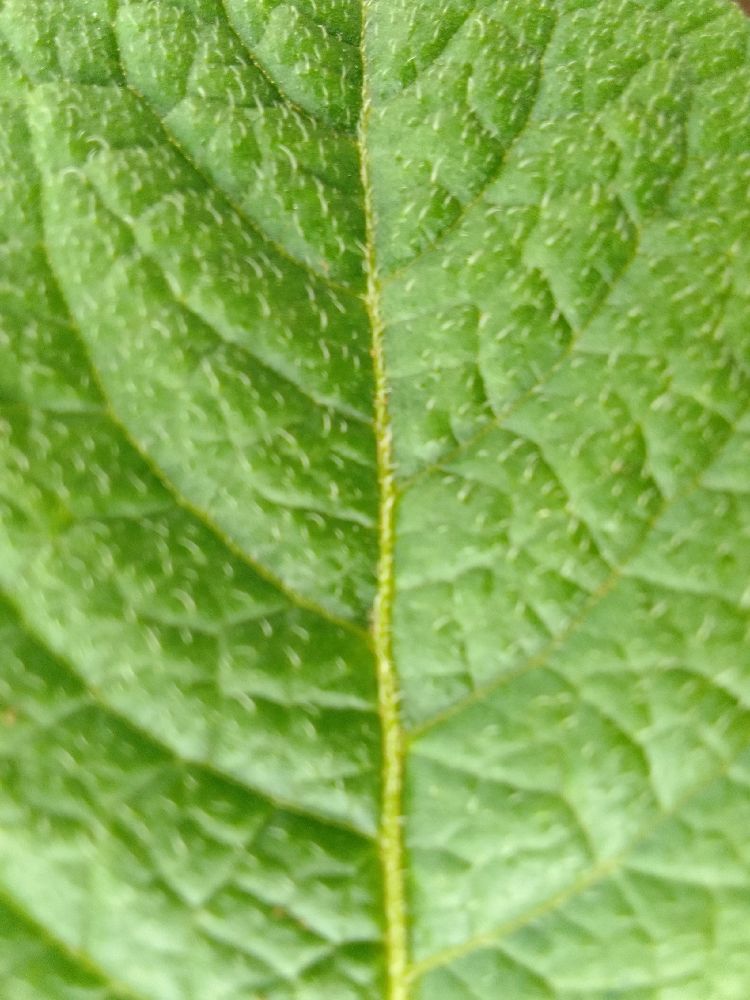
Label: Healthy